Fallsview Tourist Area

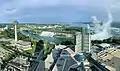
The American Falls (left) and Horseshoe Falls (right) as viewed from the Hilton Niagara Falls Tower 2's 44th floor. The Skylon Tower (left) and Niagara Fallsview Casino Resort (right) are in the foreground.

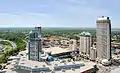
Hilton Niagara Falls (right) and Niagara Fallsview Casino Resort (left)

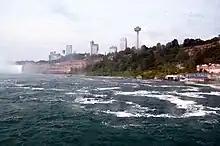
View towards the Fallsview Tourist Area from the river in 2012

The Fallsview Tourist Area in Niagara Falls, Ontario, Canada is one of the main tourist areas surrounding the Falls.